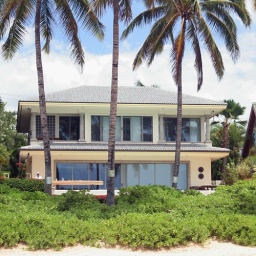
An ocean view and a beach in your backyard